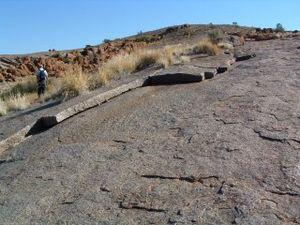
Batholite dans le Parc d'Augrabies, Afrique du sud, juillet 2006, photo personnelle.
Le terme batholite ou massif discordant désigne une masse de roches ignées intrusives qui ne respecte pas les lignes de forces de son encaissant. Un batholite est un pluton allochtone qui se forme lorsque le magma est piégé et refroidit à l'intérieur de l'écorce terrestre.